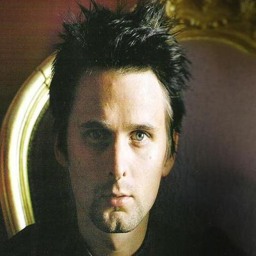
wallpaper with a portrait titled person